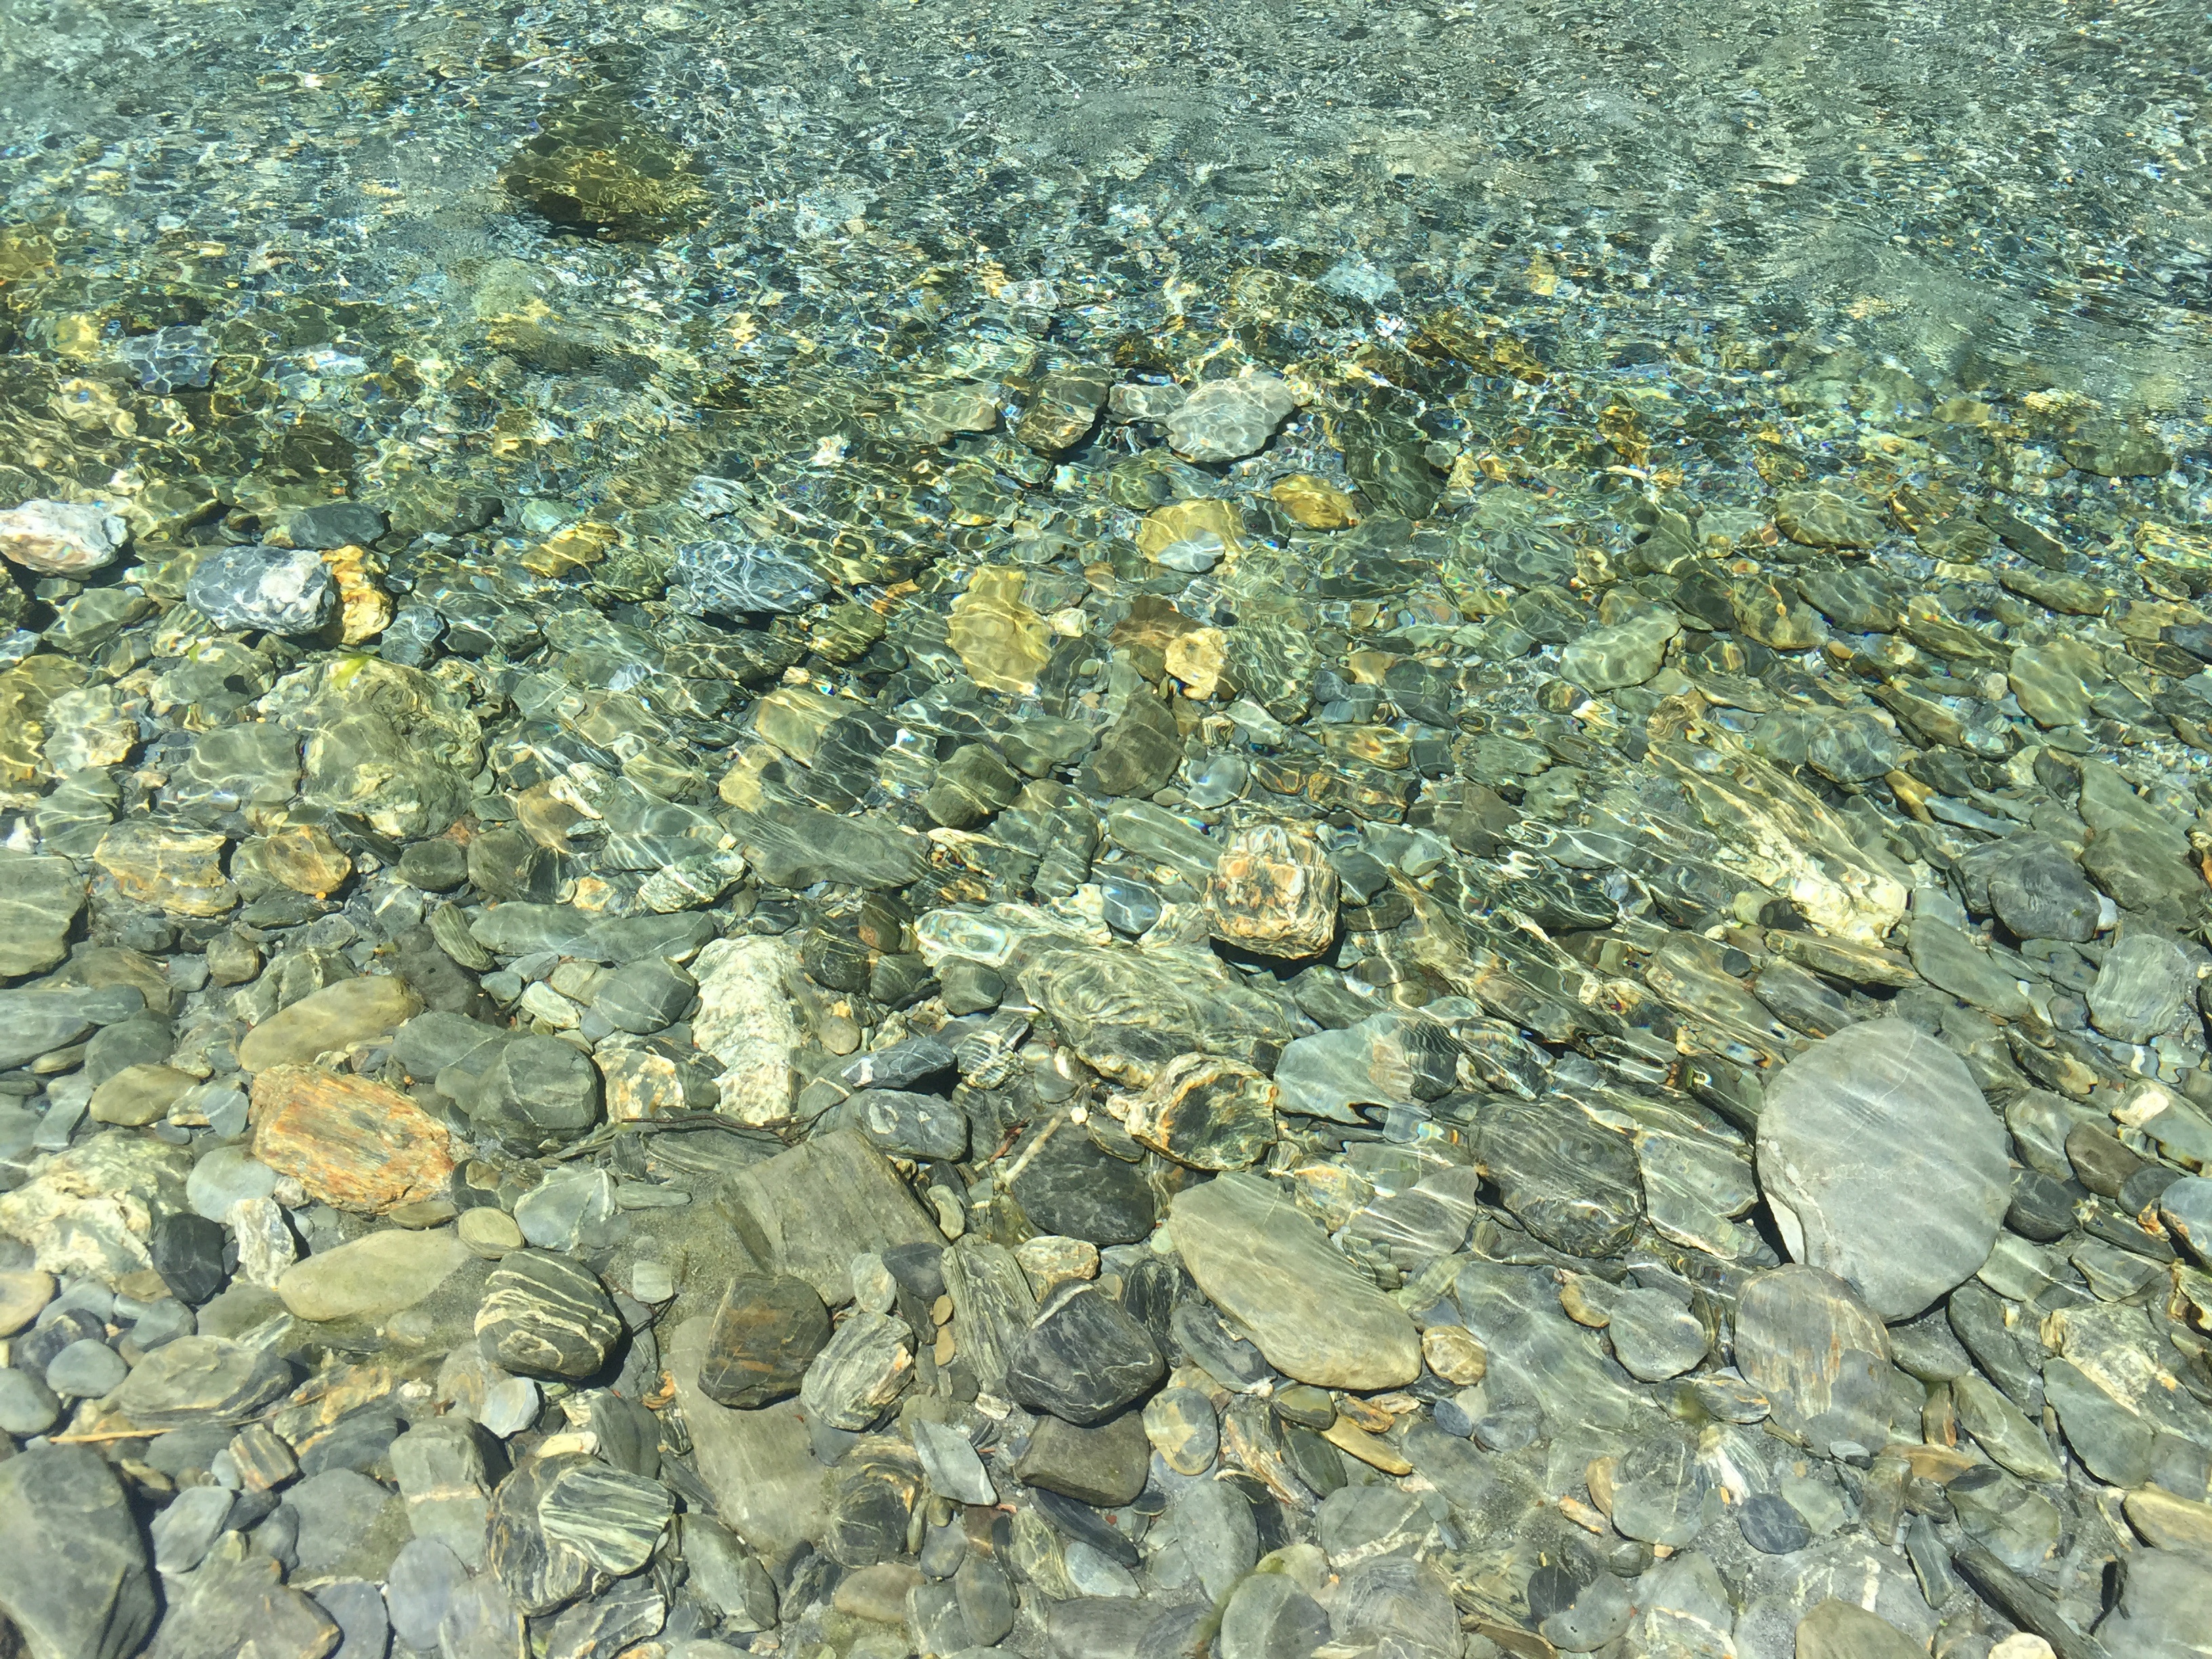
sea, coast, water, rock, creek, stone, pebble, fauna, material, surface, geology, new zealand, still, bottom, running water, tide pool, marine biology